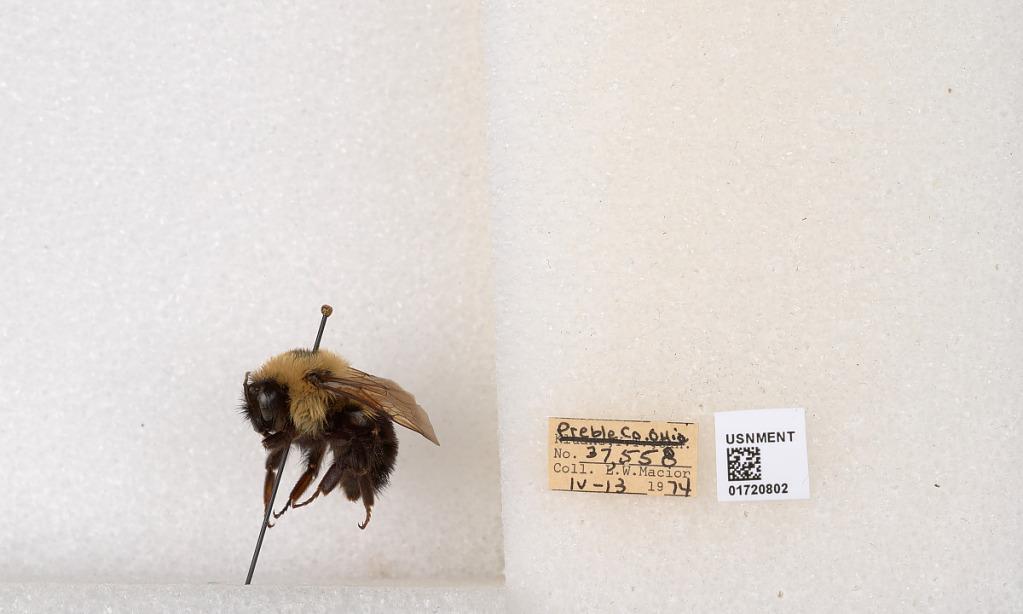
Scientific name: Bombus bimaculatus Cresson
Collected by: L. Macior
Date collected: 1974-4-13
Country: United States
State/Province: Ohio
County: Preble
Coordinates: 39.7416, -84.648